List of NHL mascots

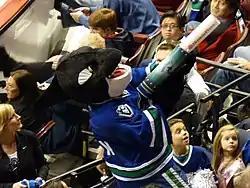
Fin firing a T-shirt cannon in 2009

Stinger is the mascot of the Columbus Blue Jackets. He is an anthropomorphic yellowjacket, colored bright green. Beginning in 1997, one of the Blue Jackets' alternate jerseys featured Stinger wearing a Union Army uniform. Stinger was introduced as the Blue Jackets' mascot at a 1999 Fourth of July parade.